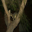
Label: possum